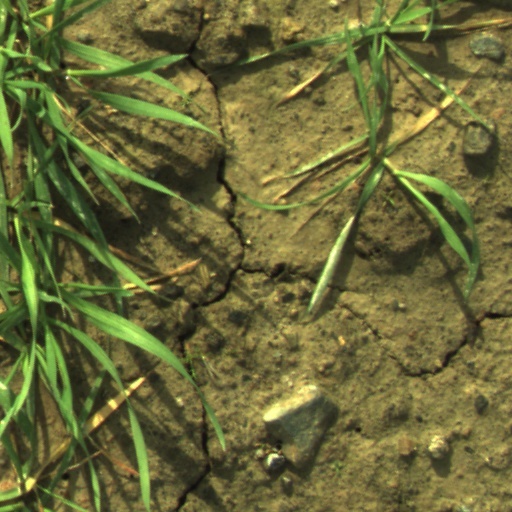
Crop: wheat